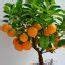
Label: mandarine